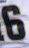
Number: 6